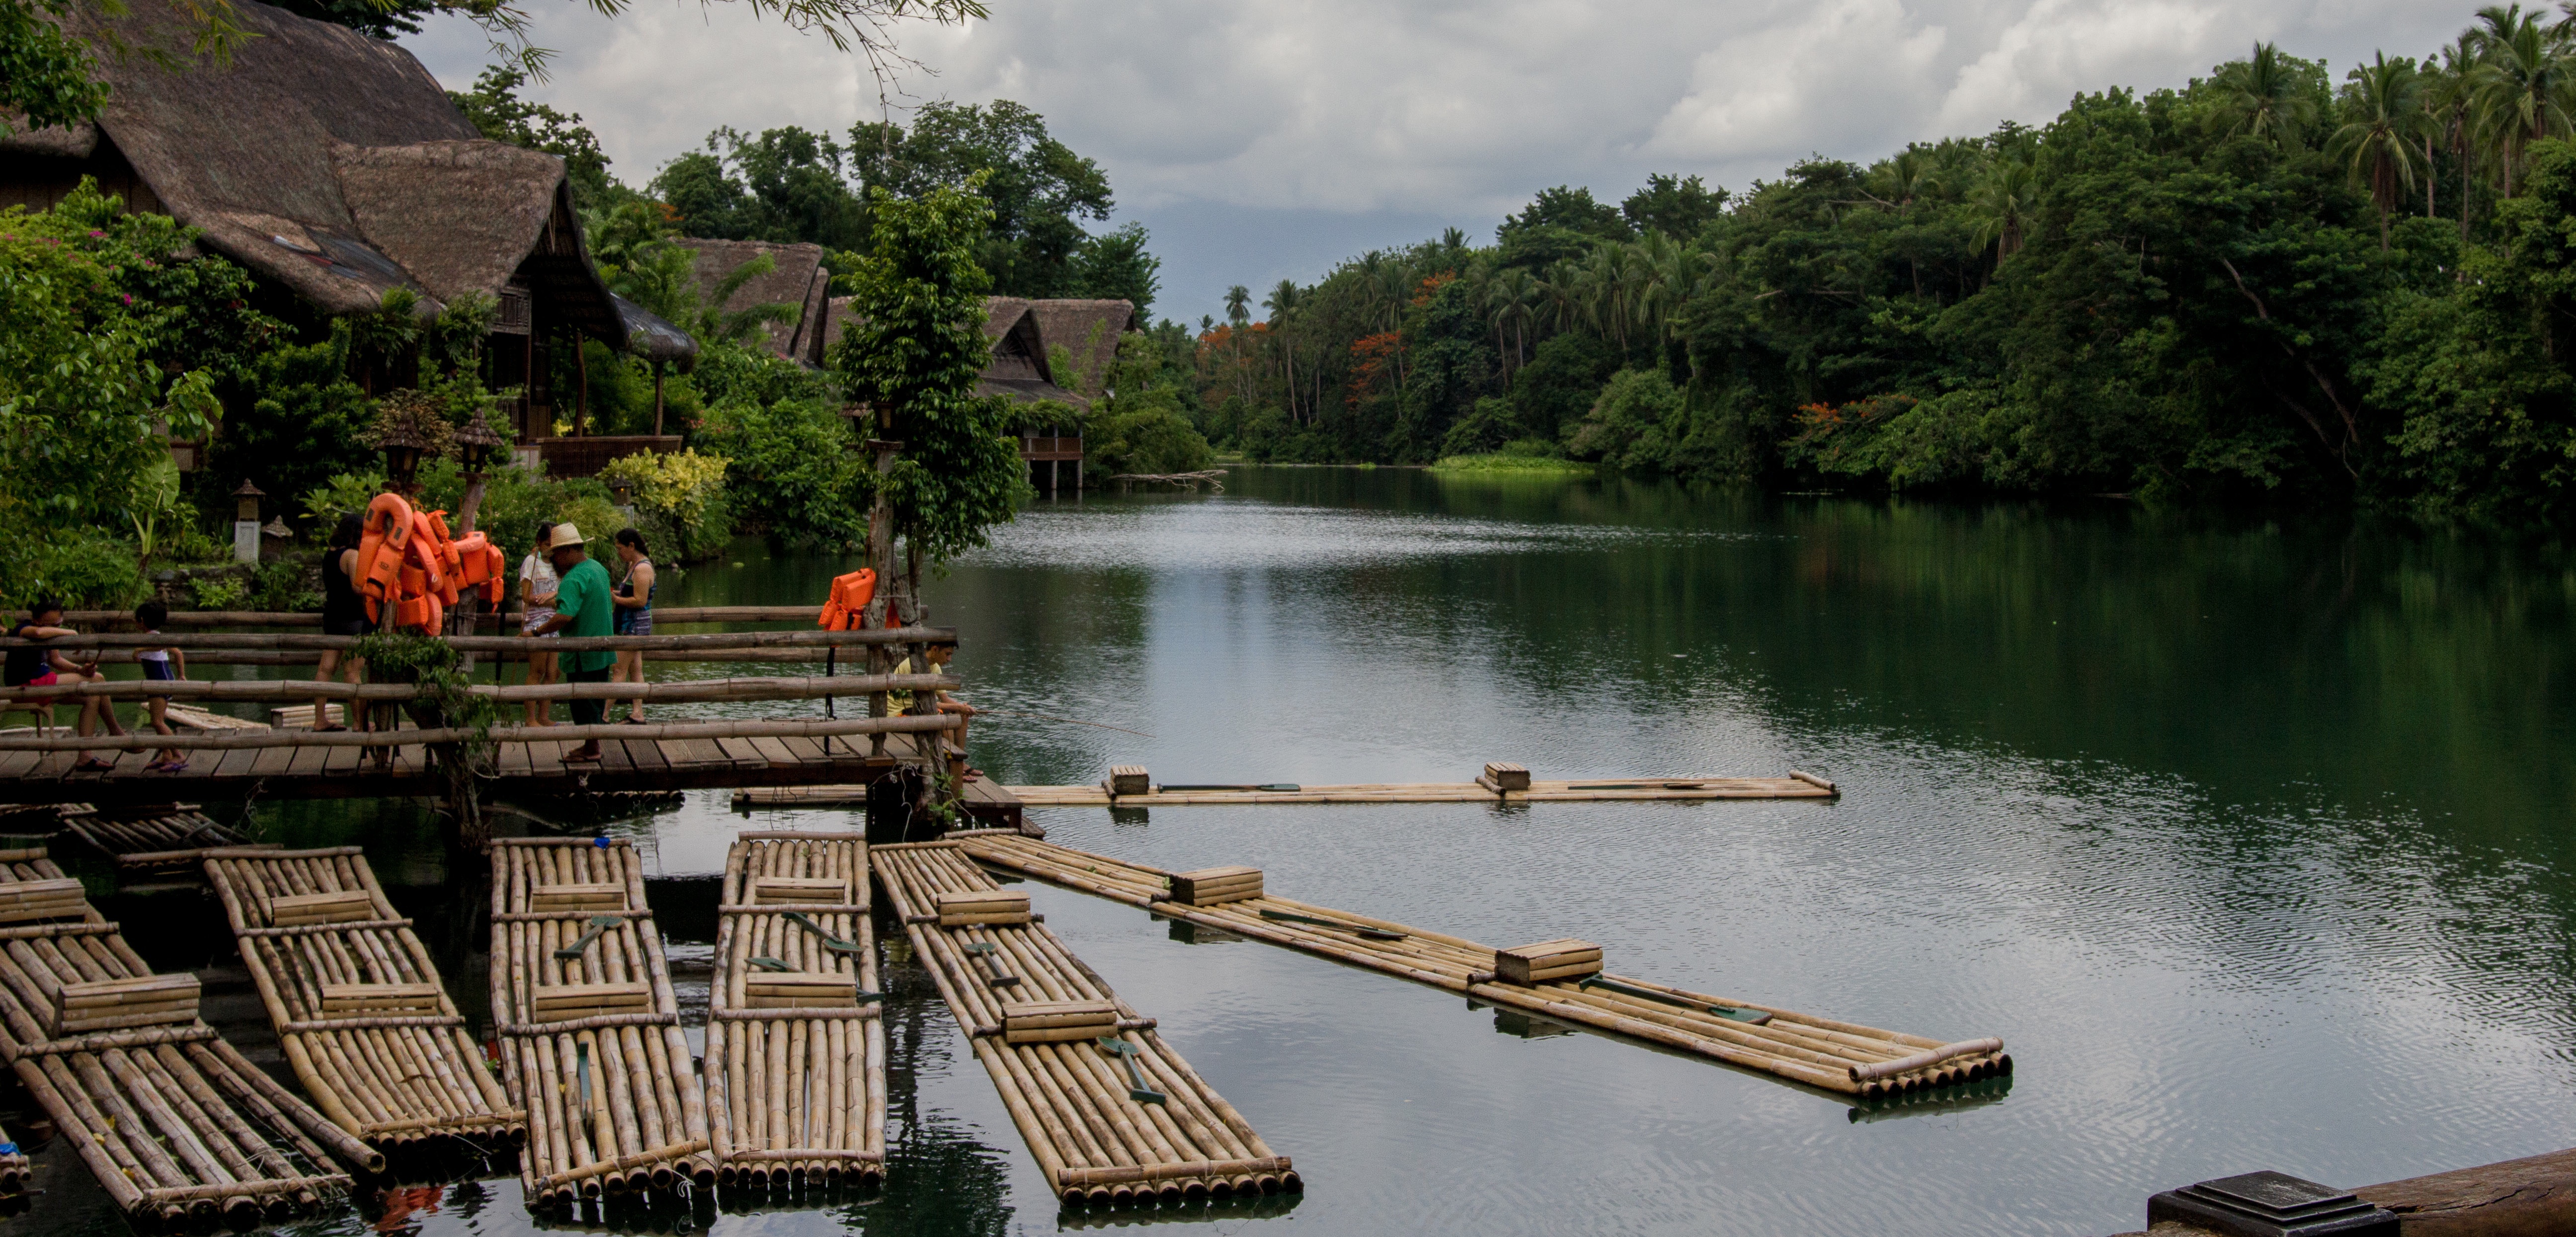
water, lake, river, reflection